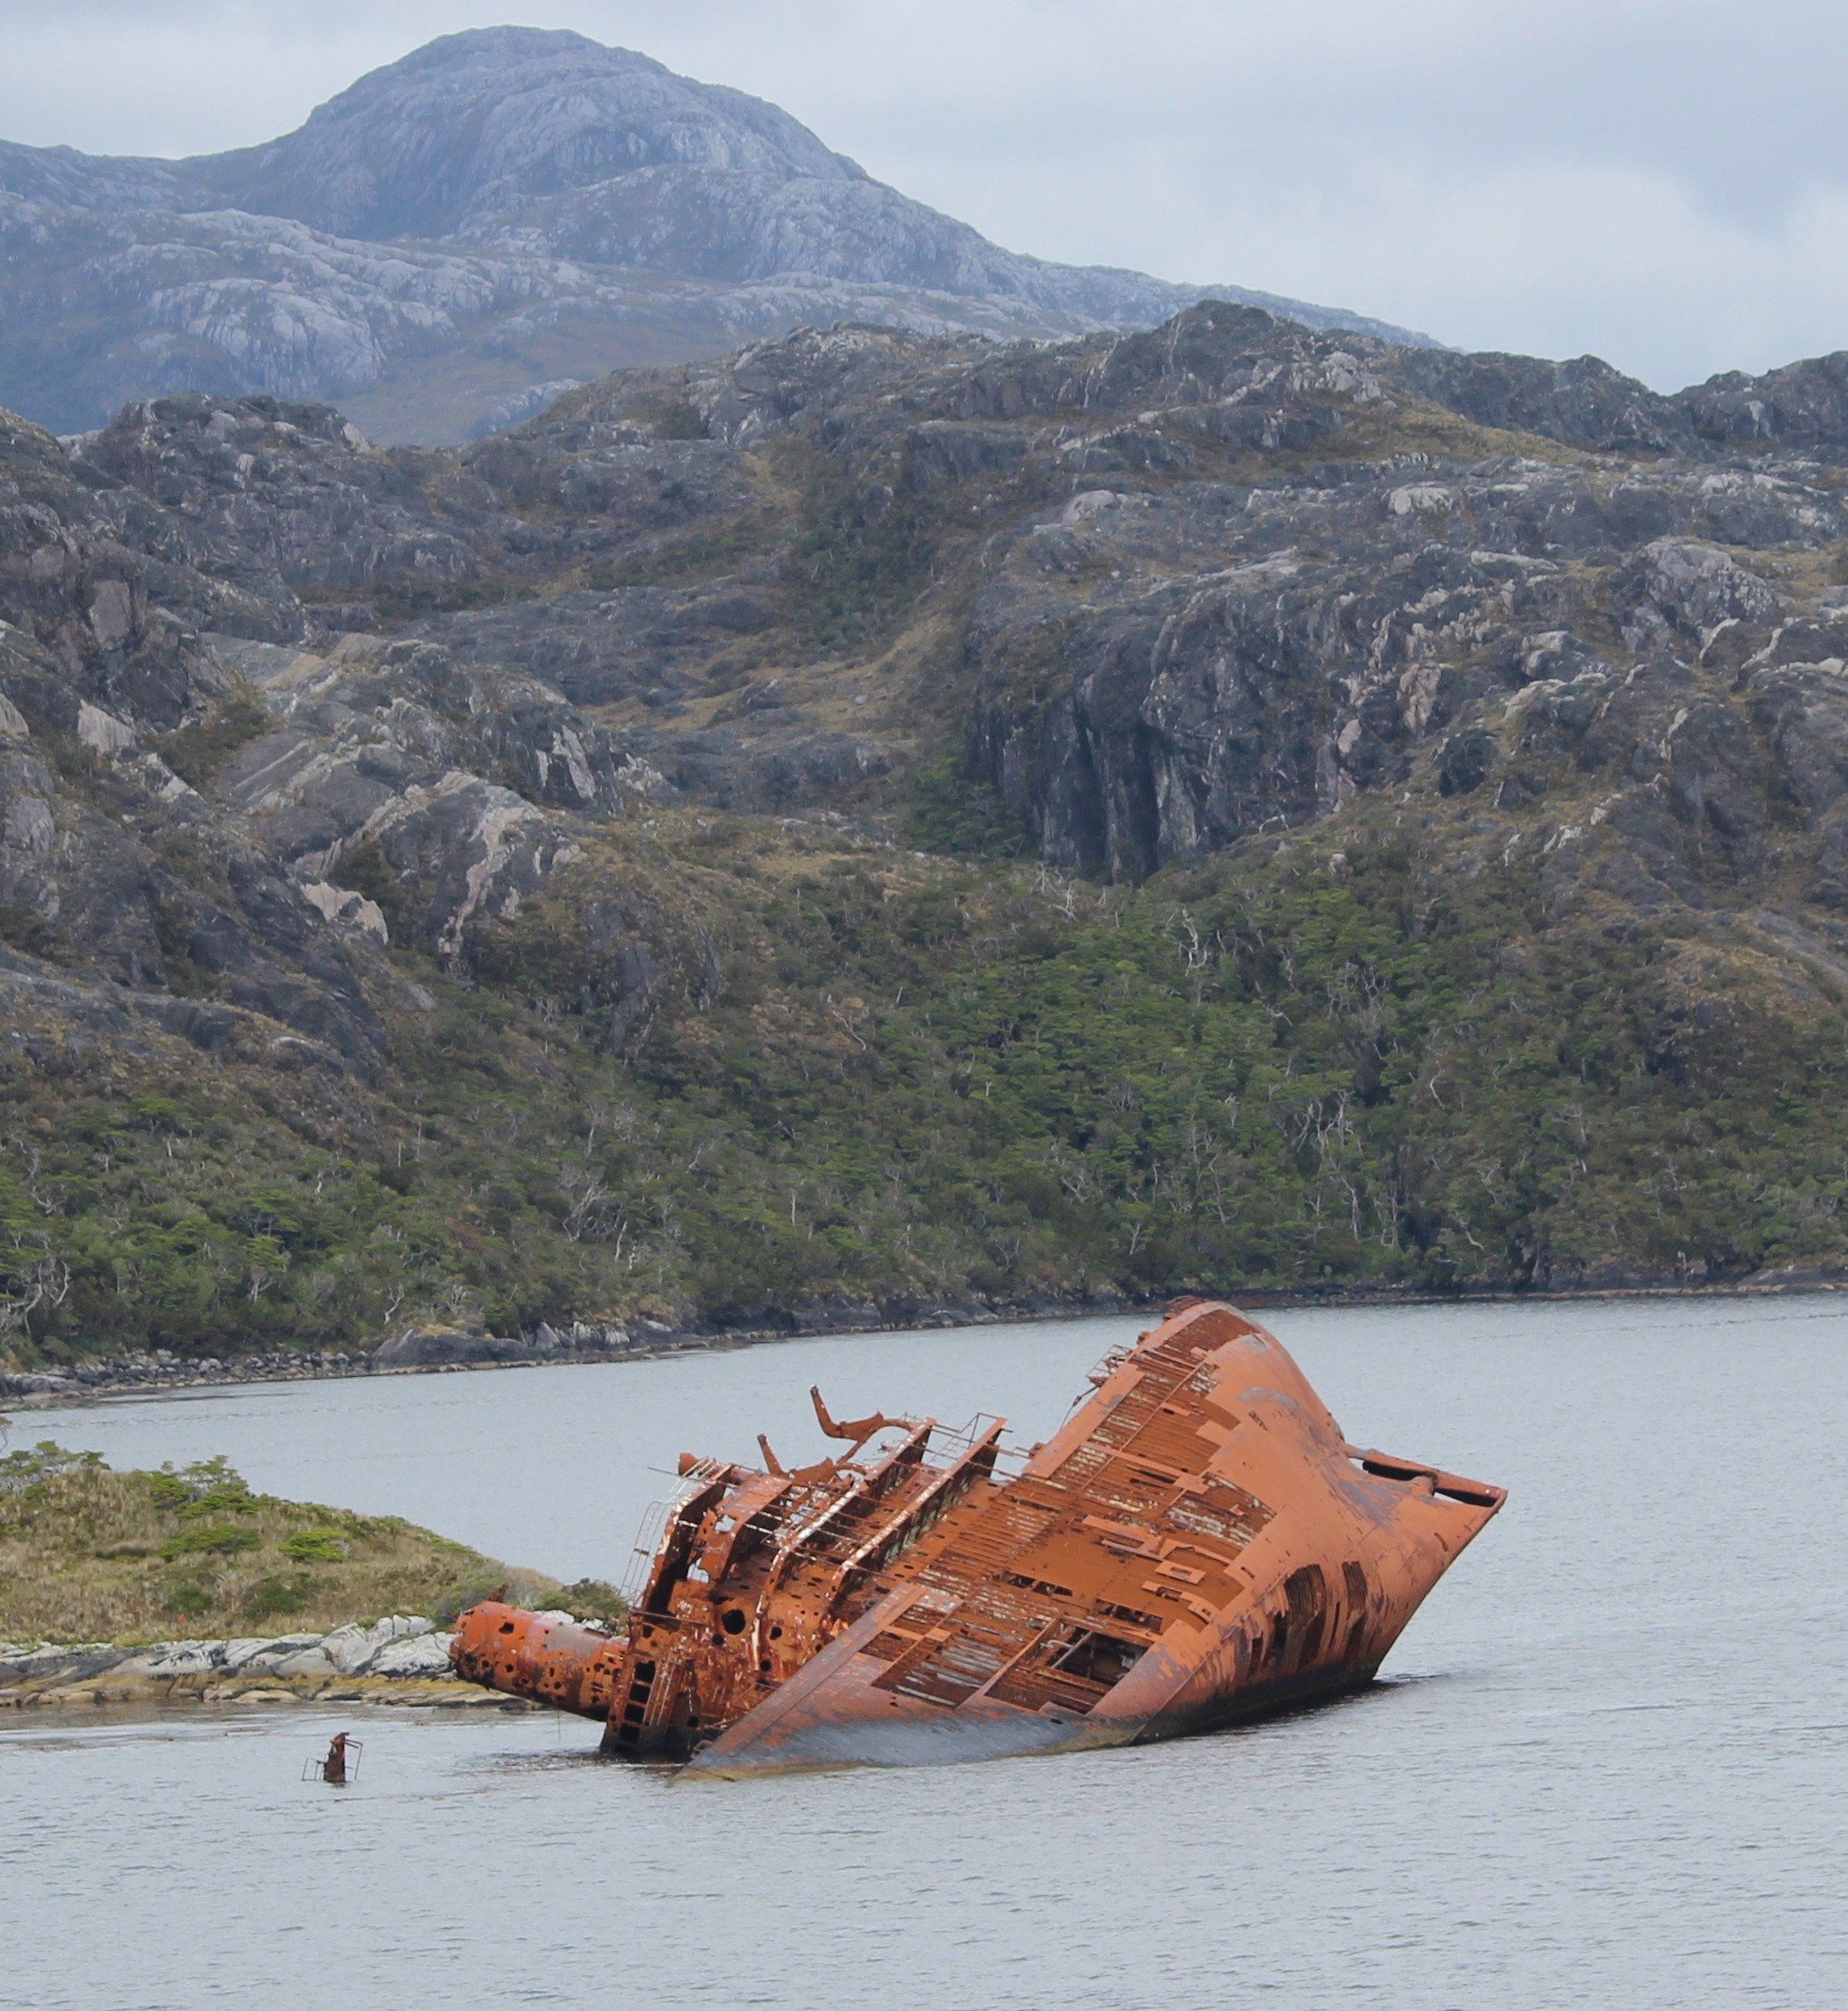
sea, coast, ocean, wilderness, mountain, boat, lake, river, vehicle, bay, reservoir, chile, south america, loch, patagonia, shipwreck, chilean, landform